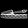
Label: Sandal